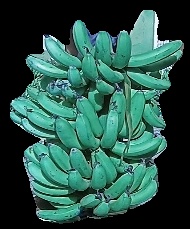
Variety: pachbale
Grade: grade3